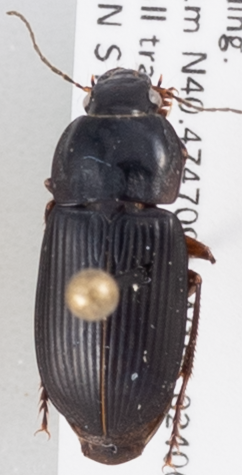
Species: Anisodactylus carbonarius
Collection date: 2020-07-15
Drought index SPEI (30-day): -1.93
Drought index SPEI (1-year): -1.22
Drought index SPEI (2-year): -0.24